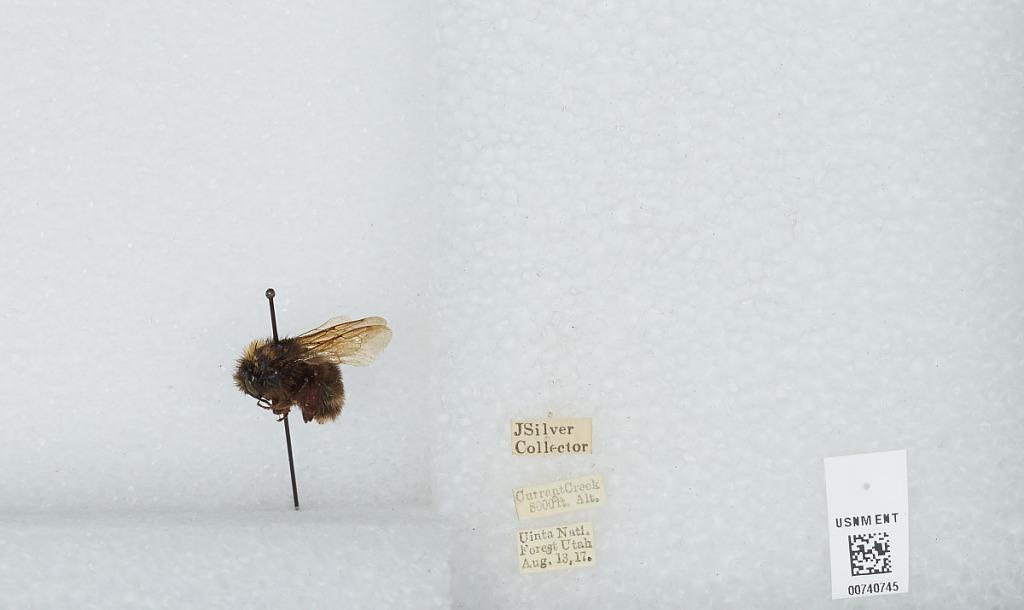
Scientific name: Bombus (Bombus) occidentalis Greene
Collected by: J. Silver
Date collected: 1917-8-13
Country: United States
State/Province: Utah
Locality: Currant Creek
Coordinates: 40.3561, -111.087